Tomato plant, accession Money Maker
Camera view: horizontal (90 deg, fisheye); turntable rotation: 90 degrees
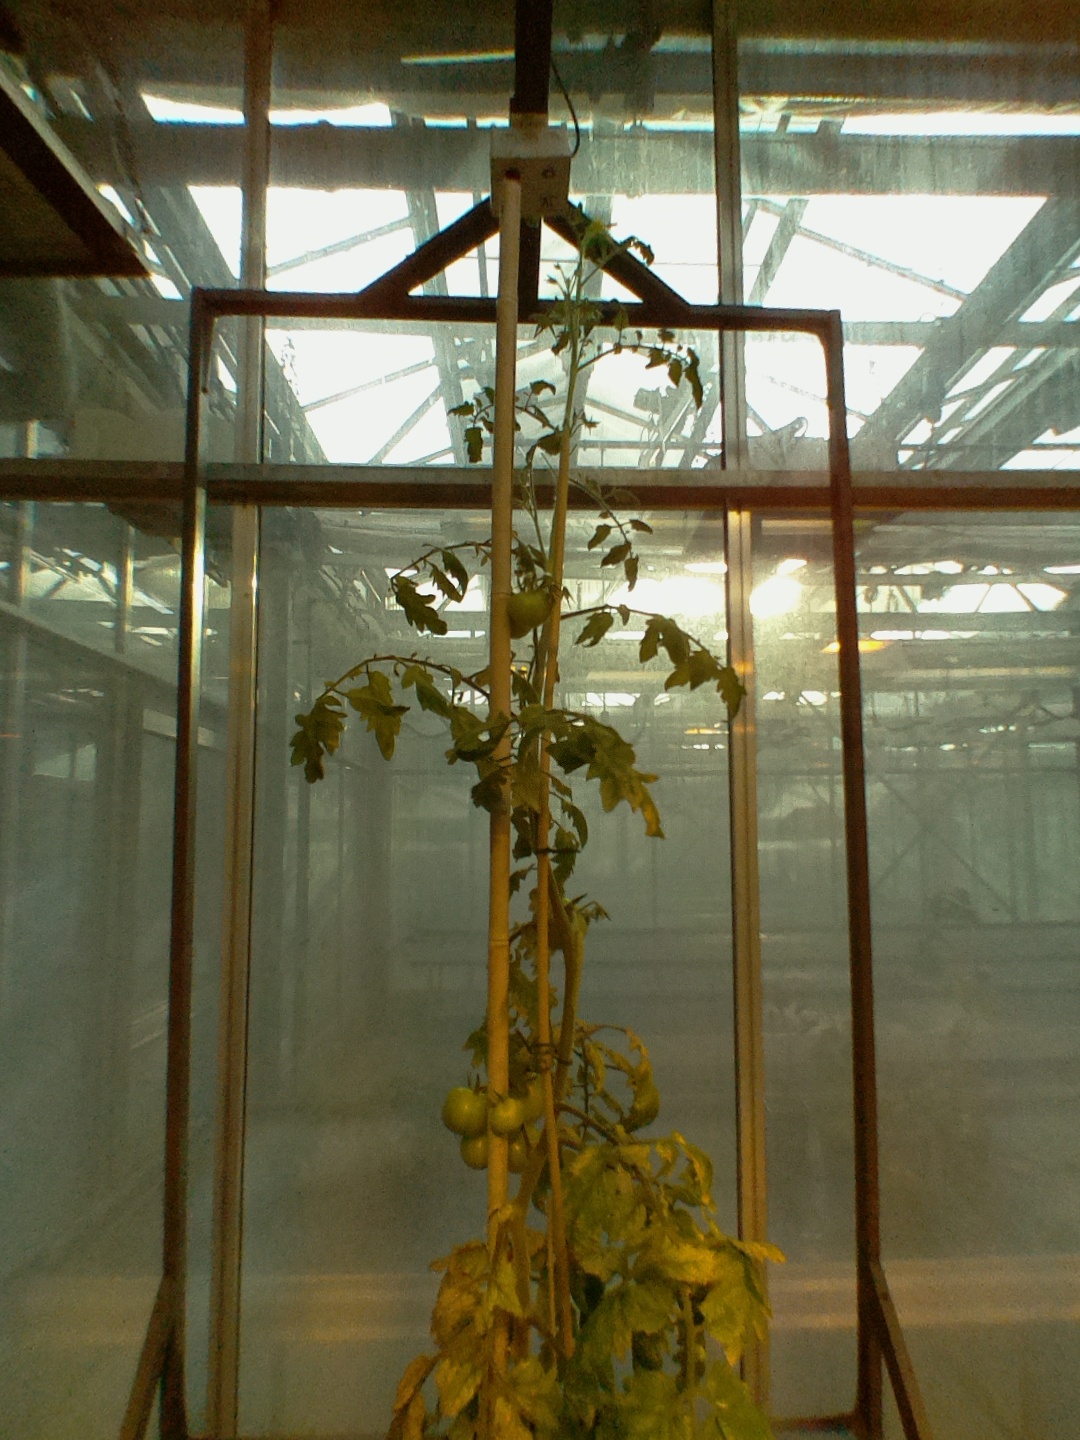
BBCH growth stage 75: 50%-60% of final fruit size